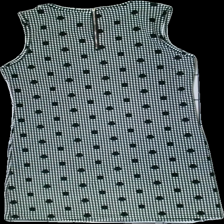
View: back
Type: Top
Category: Ladies
Brand: Not in the list
Brand text on label: E&D
Colors: Black, White
Material: 100% polyester
Pattern: Dots
Cut: C-collar
Size: XL
Season: All
Price range: 50-100
Recommended usage: Reuse